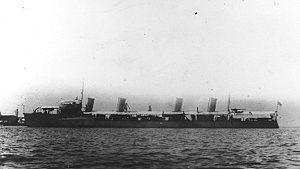
Voici la liste des destroyers de la marine des États-Unis. La liste est organisée en fonction du numéro d'immatriculation du navire puis par ordre alphabétique.
Initialement désignée comme une classe de destroyers du type torpedo boat destroyer, la classe Bainbridge fut autorisée par le Congrès en 1898. Il s'agit de la première classe de destroyers de l'US Navy construite entre 1899 et 1903.
Le destroyer USS Bainbridge est le second navire de l'US Navy à porter le nom du commodore William Bainbridge. Il était le navire de tête de sa classe : la classe Bainbridge.